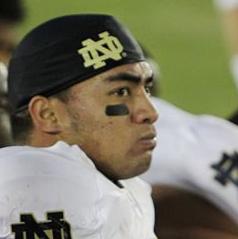
Age: 18